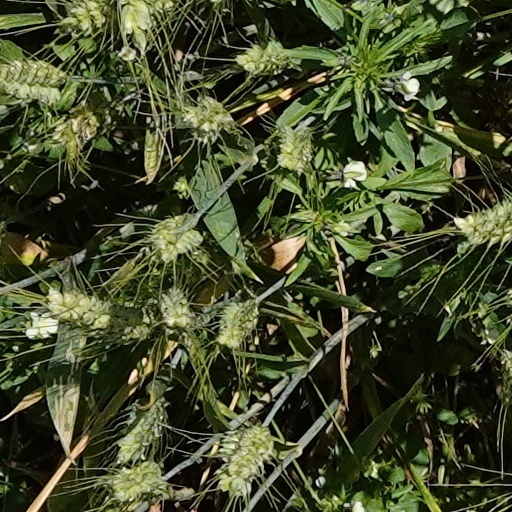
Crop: wheat